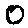
Label: 0